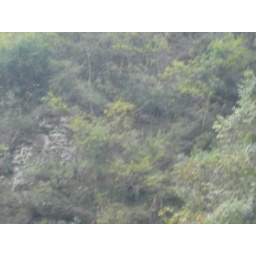
Somewhere in this shot is a mountain tiger - i cant see it any more either.